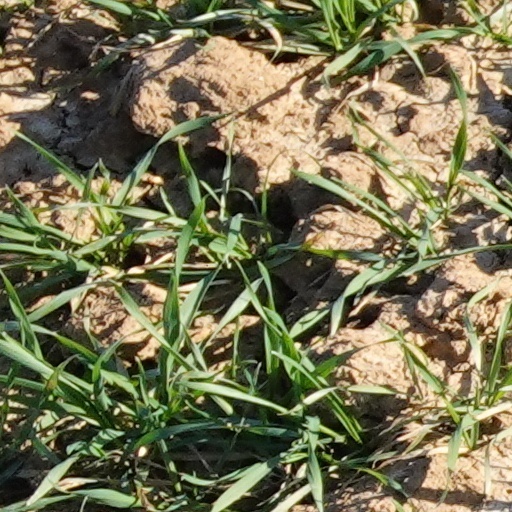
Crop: wheat